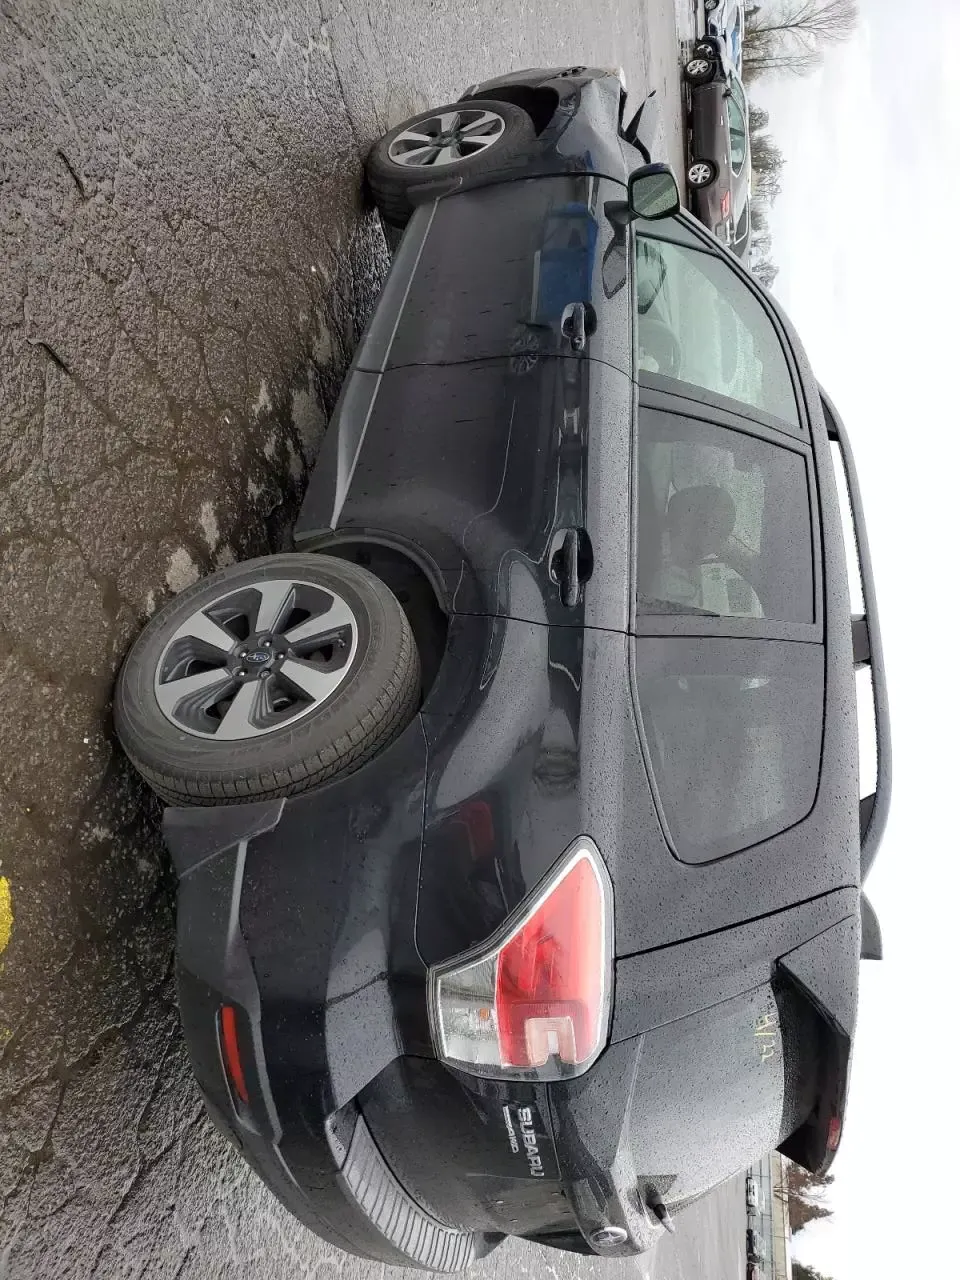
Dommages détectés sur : capot, porte arrière gauche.
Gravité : majeur